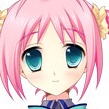
Portrait style: Anime Portrait